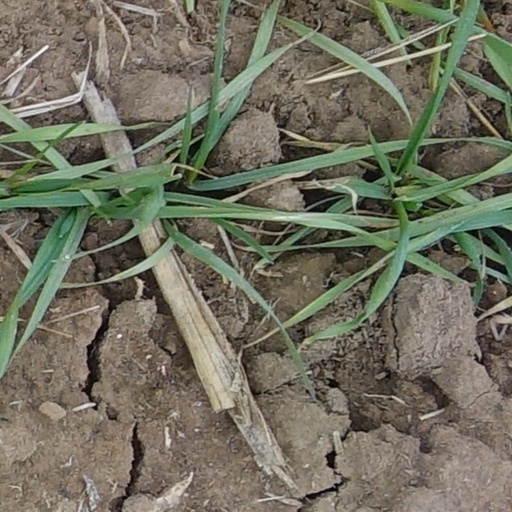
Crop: wheat